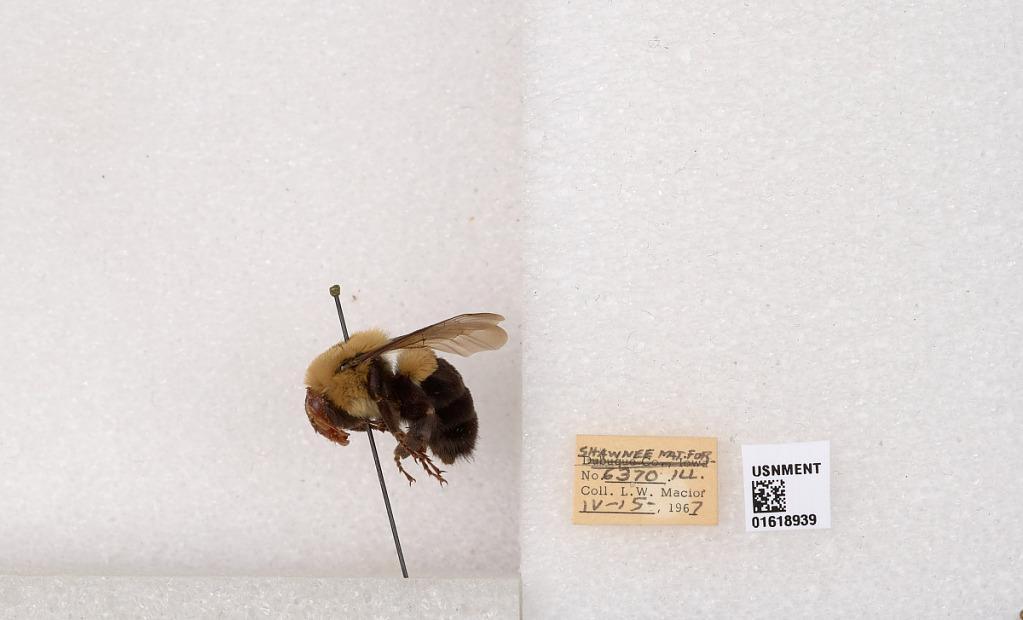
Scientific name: Bombus impatiens Cresson
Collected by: L. Macior
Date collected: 1967-4-15
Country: United States
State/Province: Illinois
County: Johnson
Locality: Shawnee National Forest
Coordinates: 37.5114, -88.8011